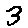
Label: 3